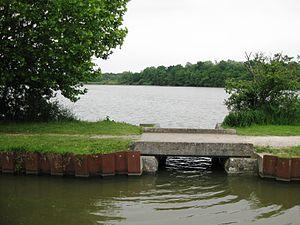
Ouzouer-sur-Trézée est une commune française, située dans le département du Loiret en région Centre-Val de Loire.